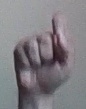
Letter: fa